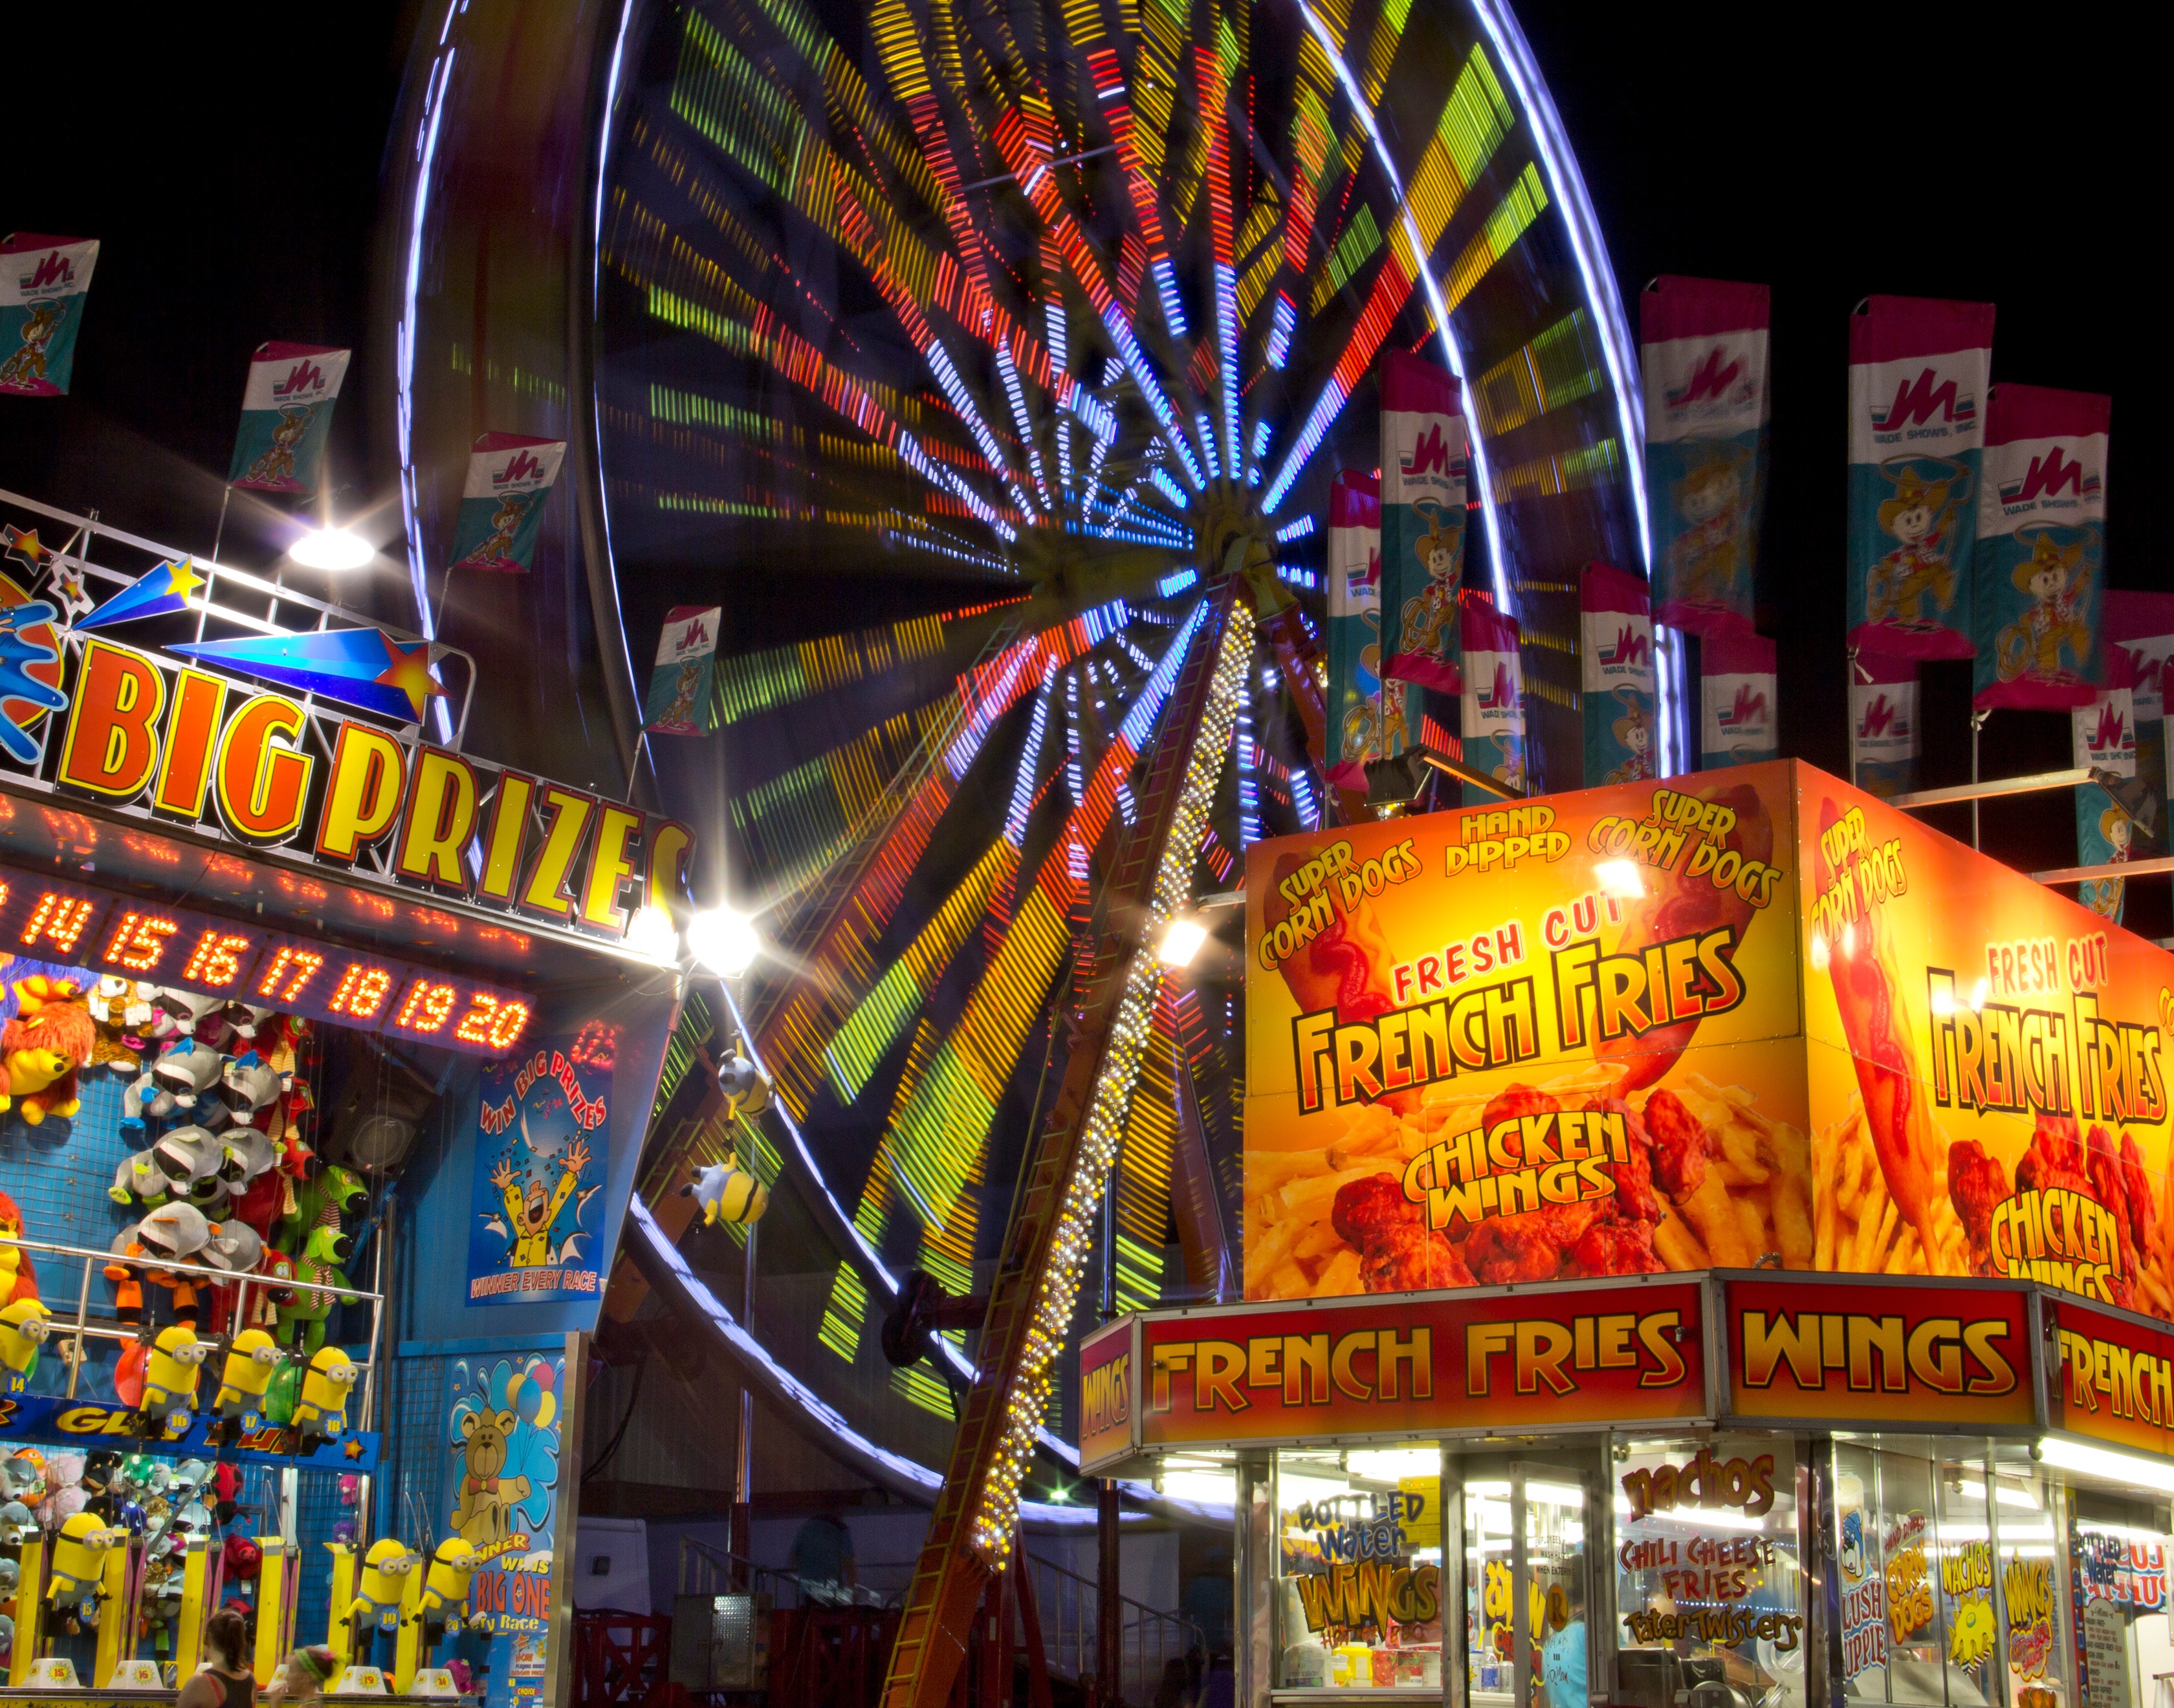
recreation, ferris wheel, amusement park, park, festival, fair, amusement ride